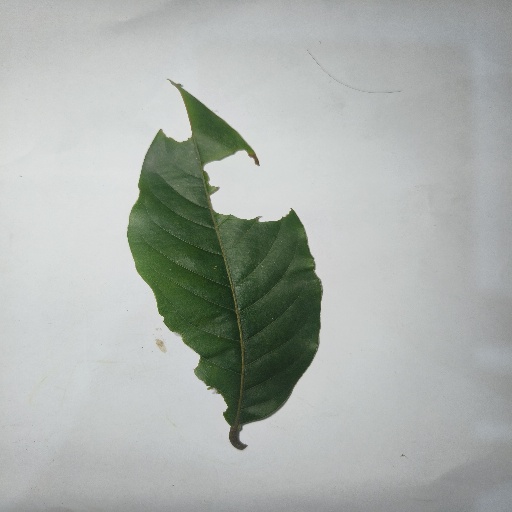
Species: HariTaki
Leaf condition: Shot Hole